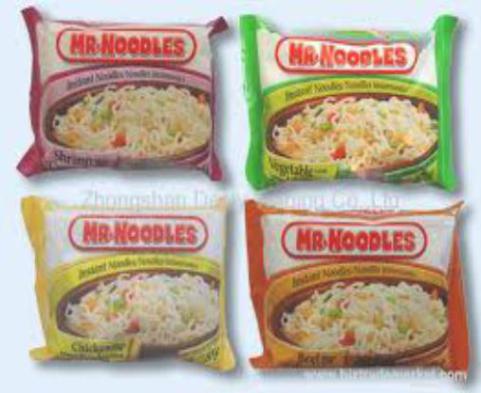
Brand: mr. noodles
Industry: Food